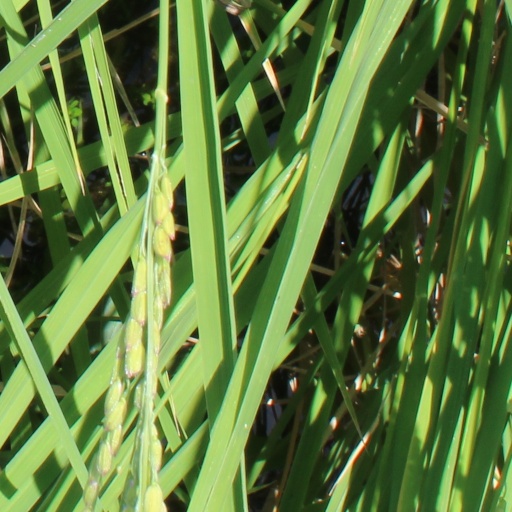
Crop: rice